Colonel (United Kingdom)

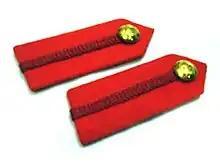
A colonel's gorget patches

The insignia is two diamond-shaped pips (properly called "Bath Stars") below a crown. Gorget patches, colloquially known as red tabs, with crimson lace and a brass button are also worn by officers of the substantive rank of colonel as part of their general staff uniform. Gorget patches are not worn by regimental colonel, who wear the regimental uniform.